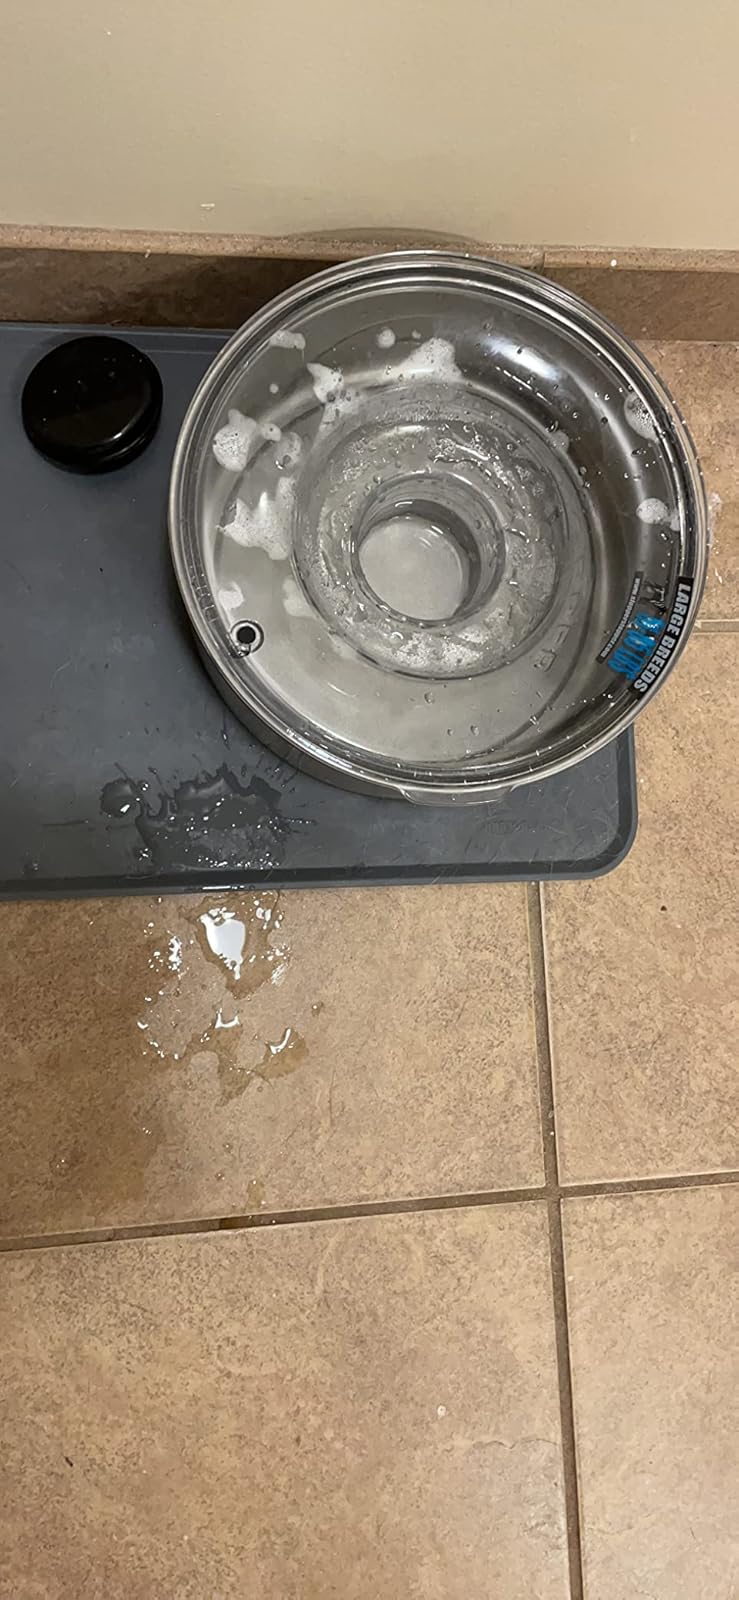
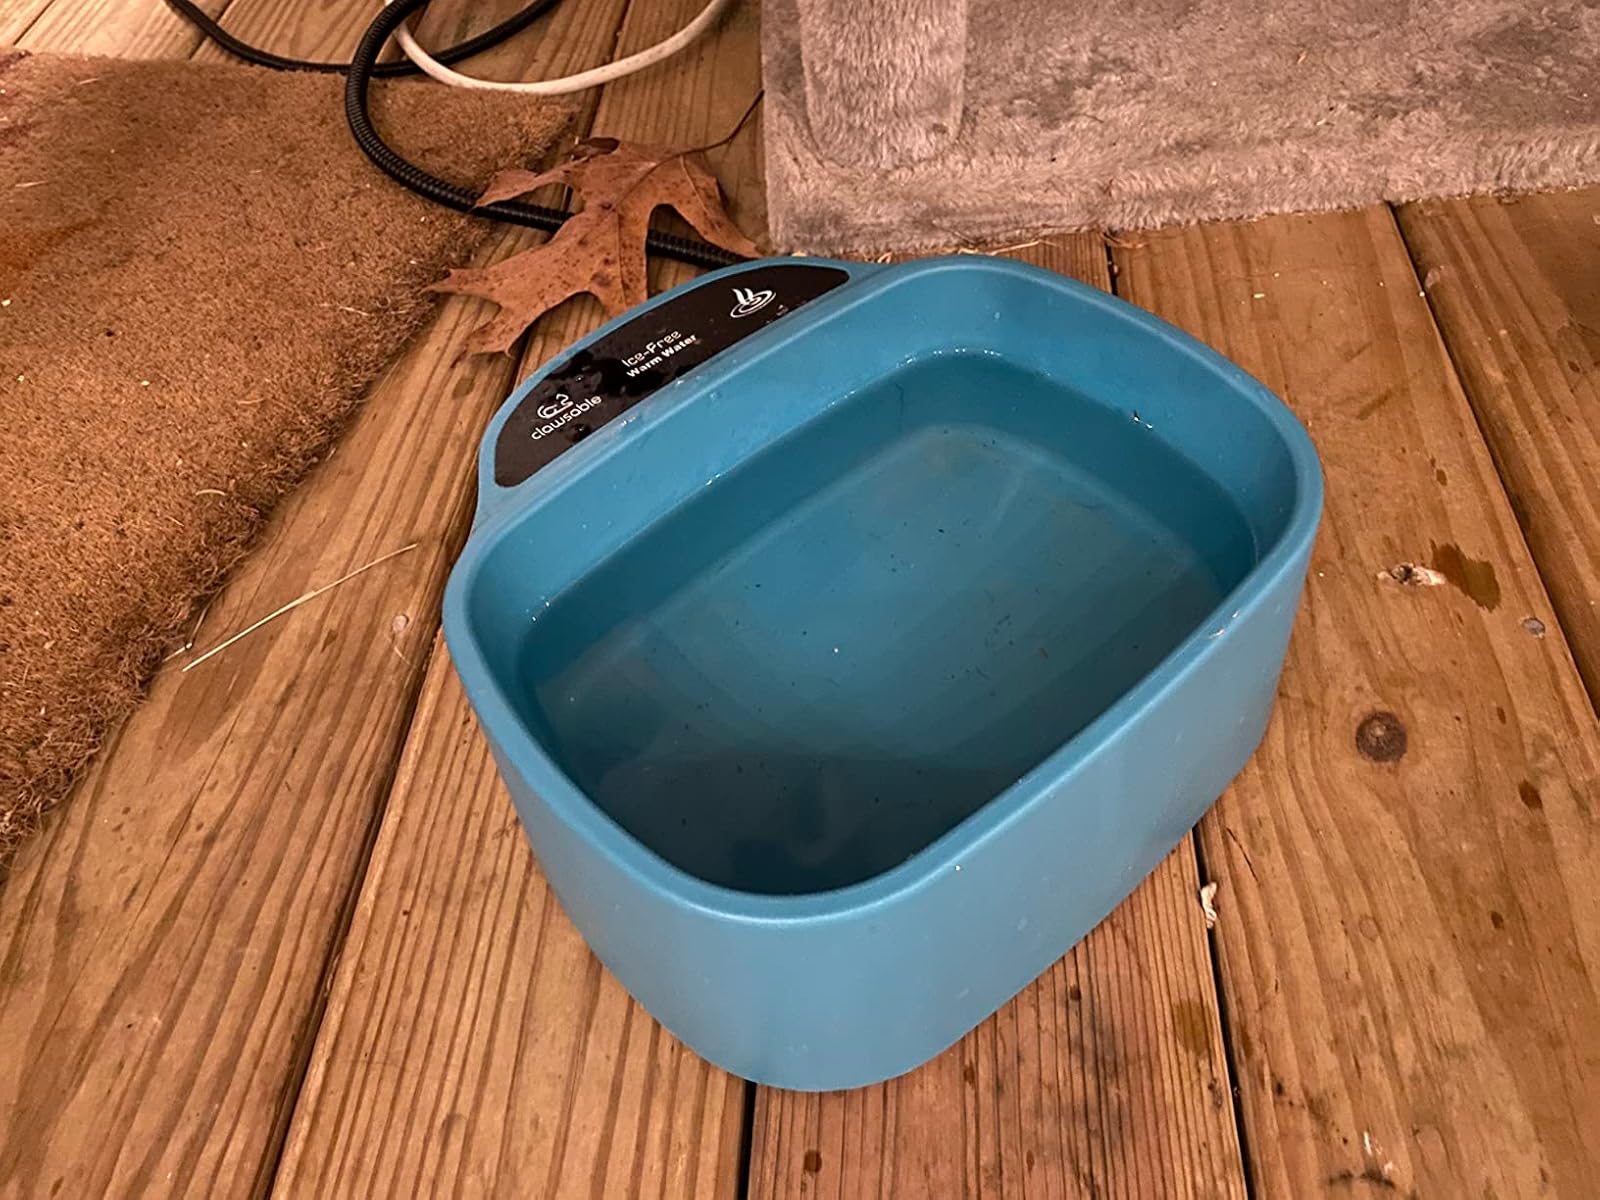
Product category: items_bowl
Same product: no